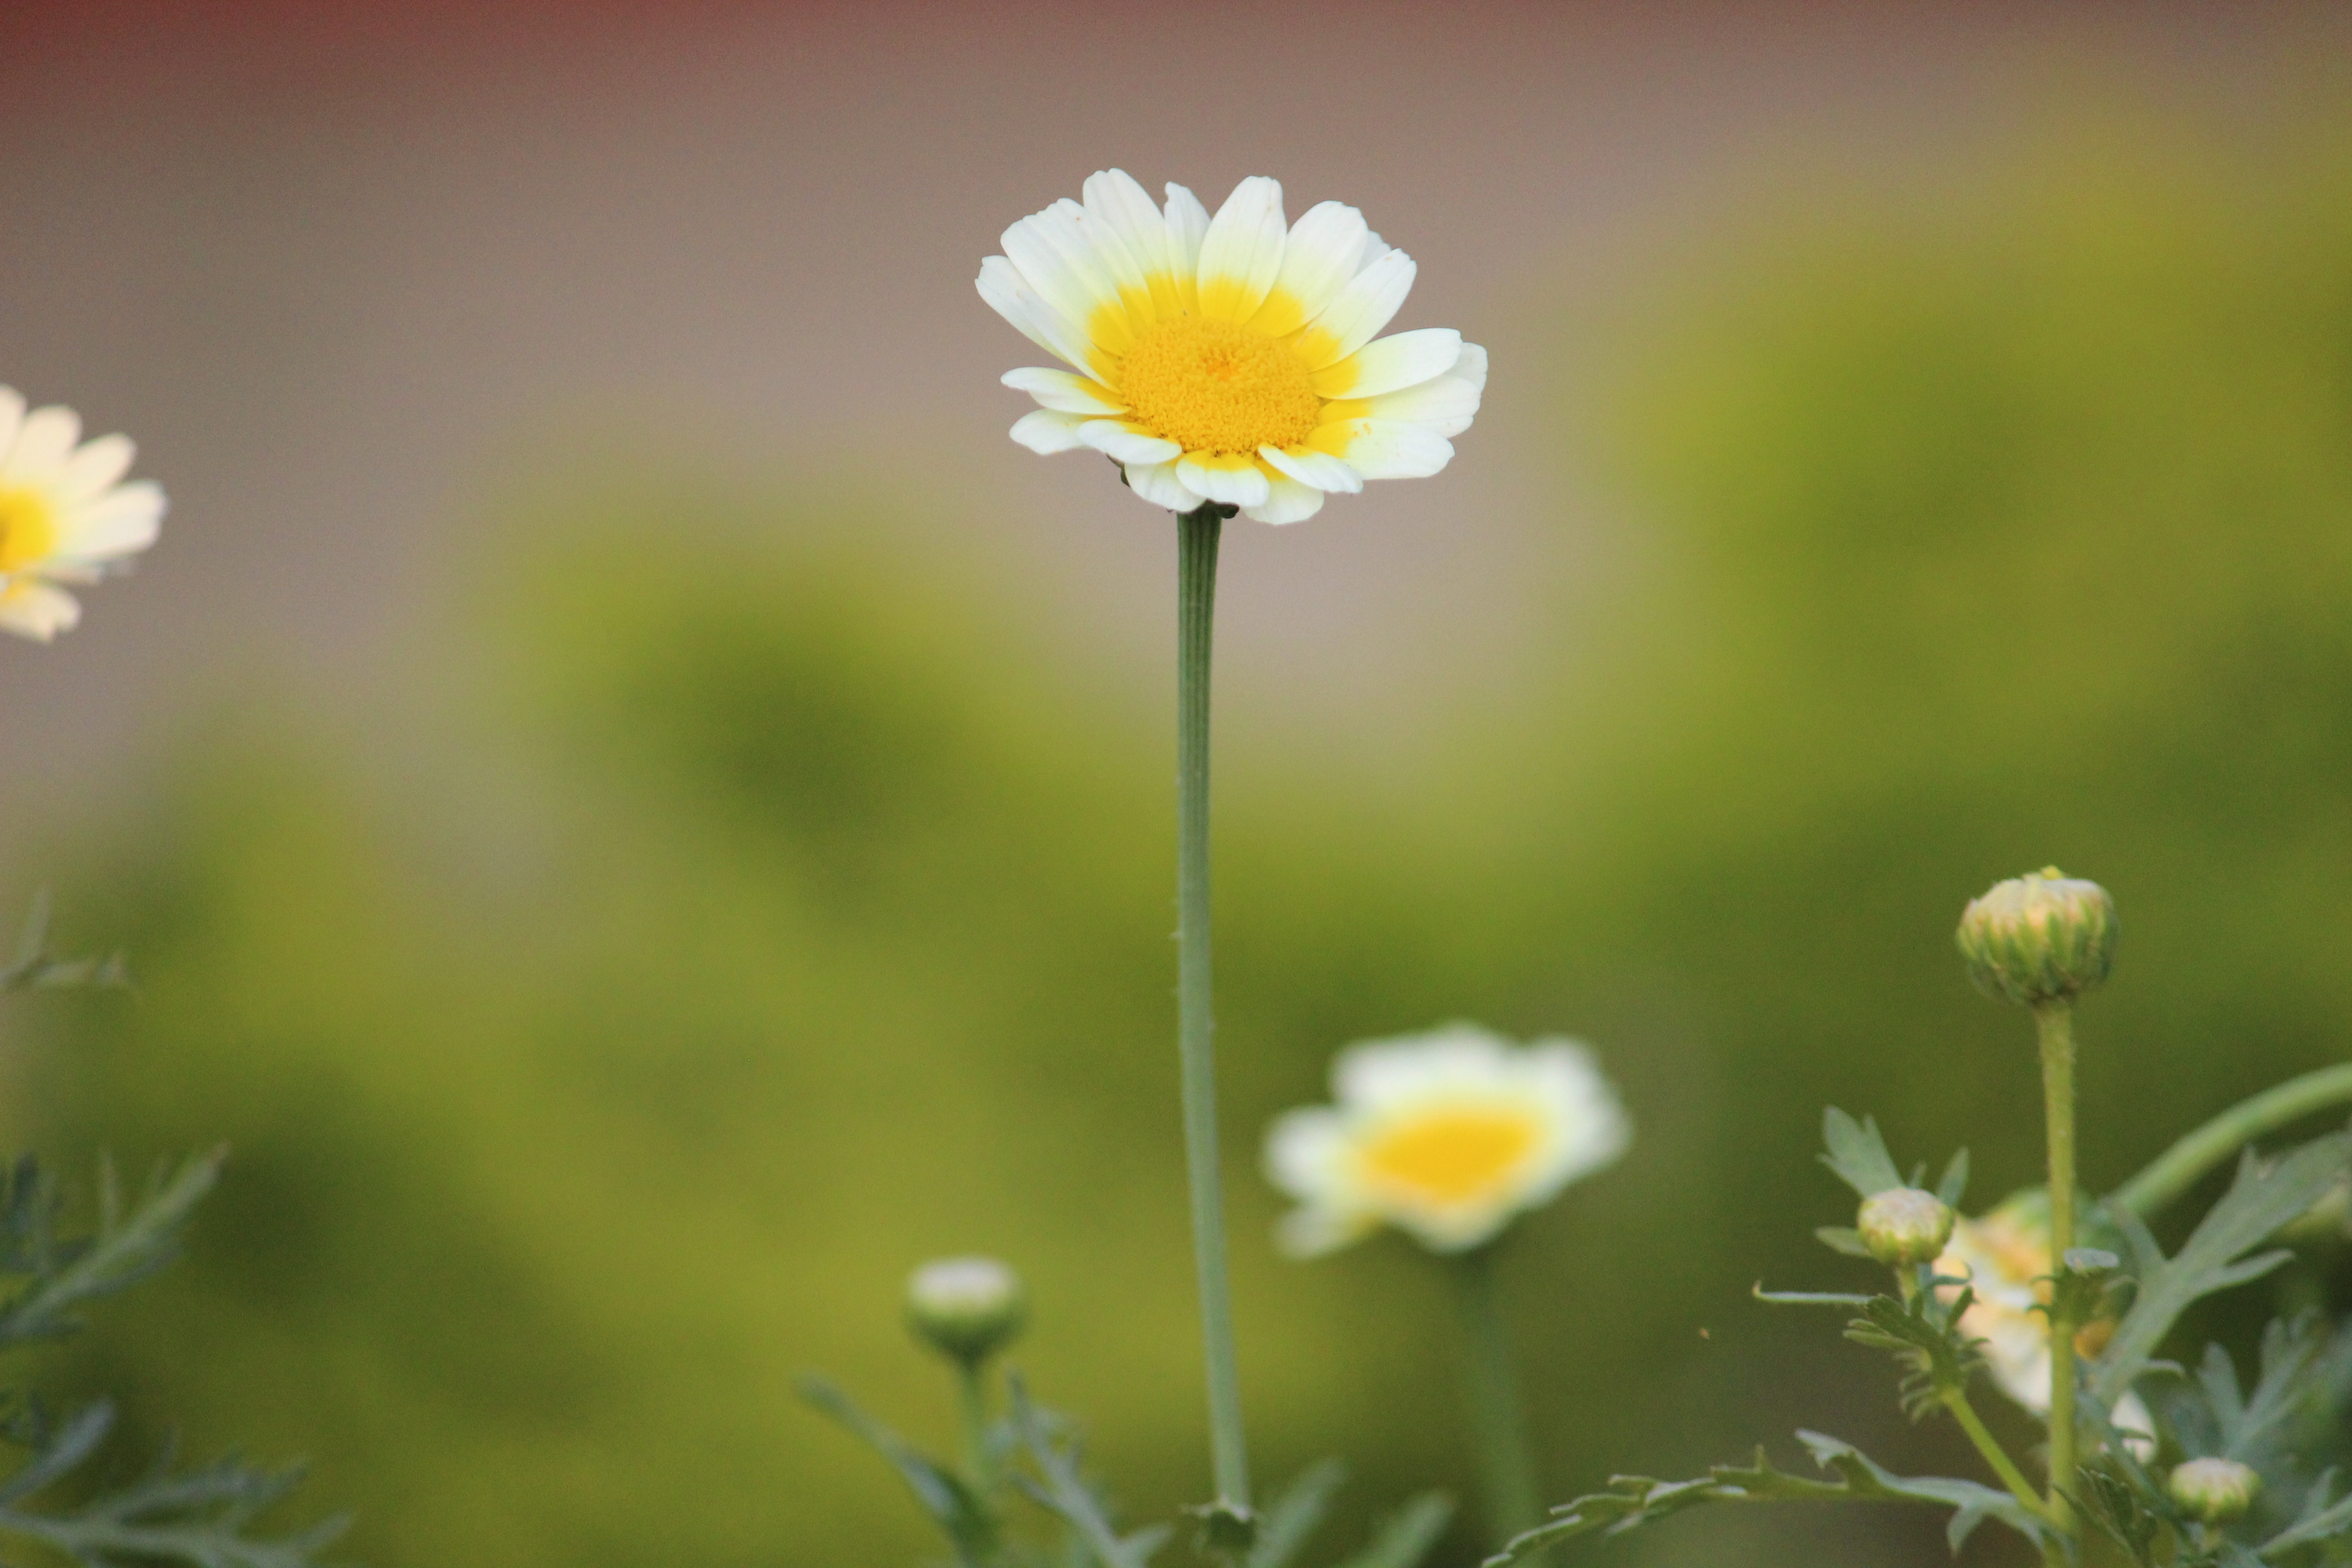
flower, nature, flora, plant, daisy, chamaemelum nobile, photography, yellow, macro photography, botany, close up, oxeye daisy, meadow, grass, land plant, petal, daisy family, wildflower, flowering plant, field, blossom, garden cosmos, prairie, plant stem, sunlight